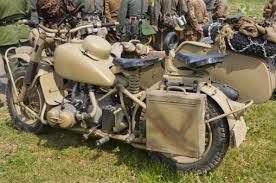
Vehicle type: Motorcycles